Frederick Schumann Farmstead

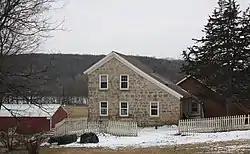
Frederick Schumann Farmstead

The Frederick Schumann Farmstead is a well-preserved saltbox-shaped stone farmhouse built by a German immigrant family in 1878 in Berry, Wisconsin. In 1993 it was listed on the National Register of Historic Places.